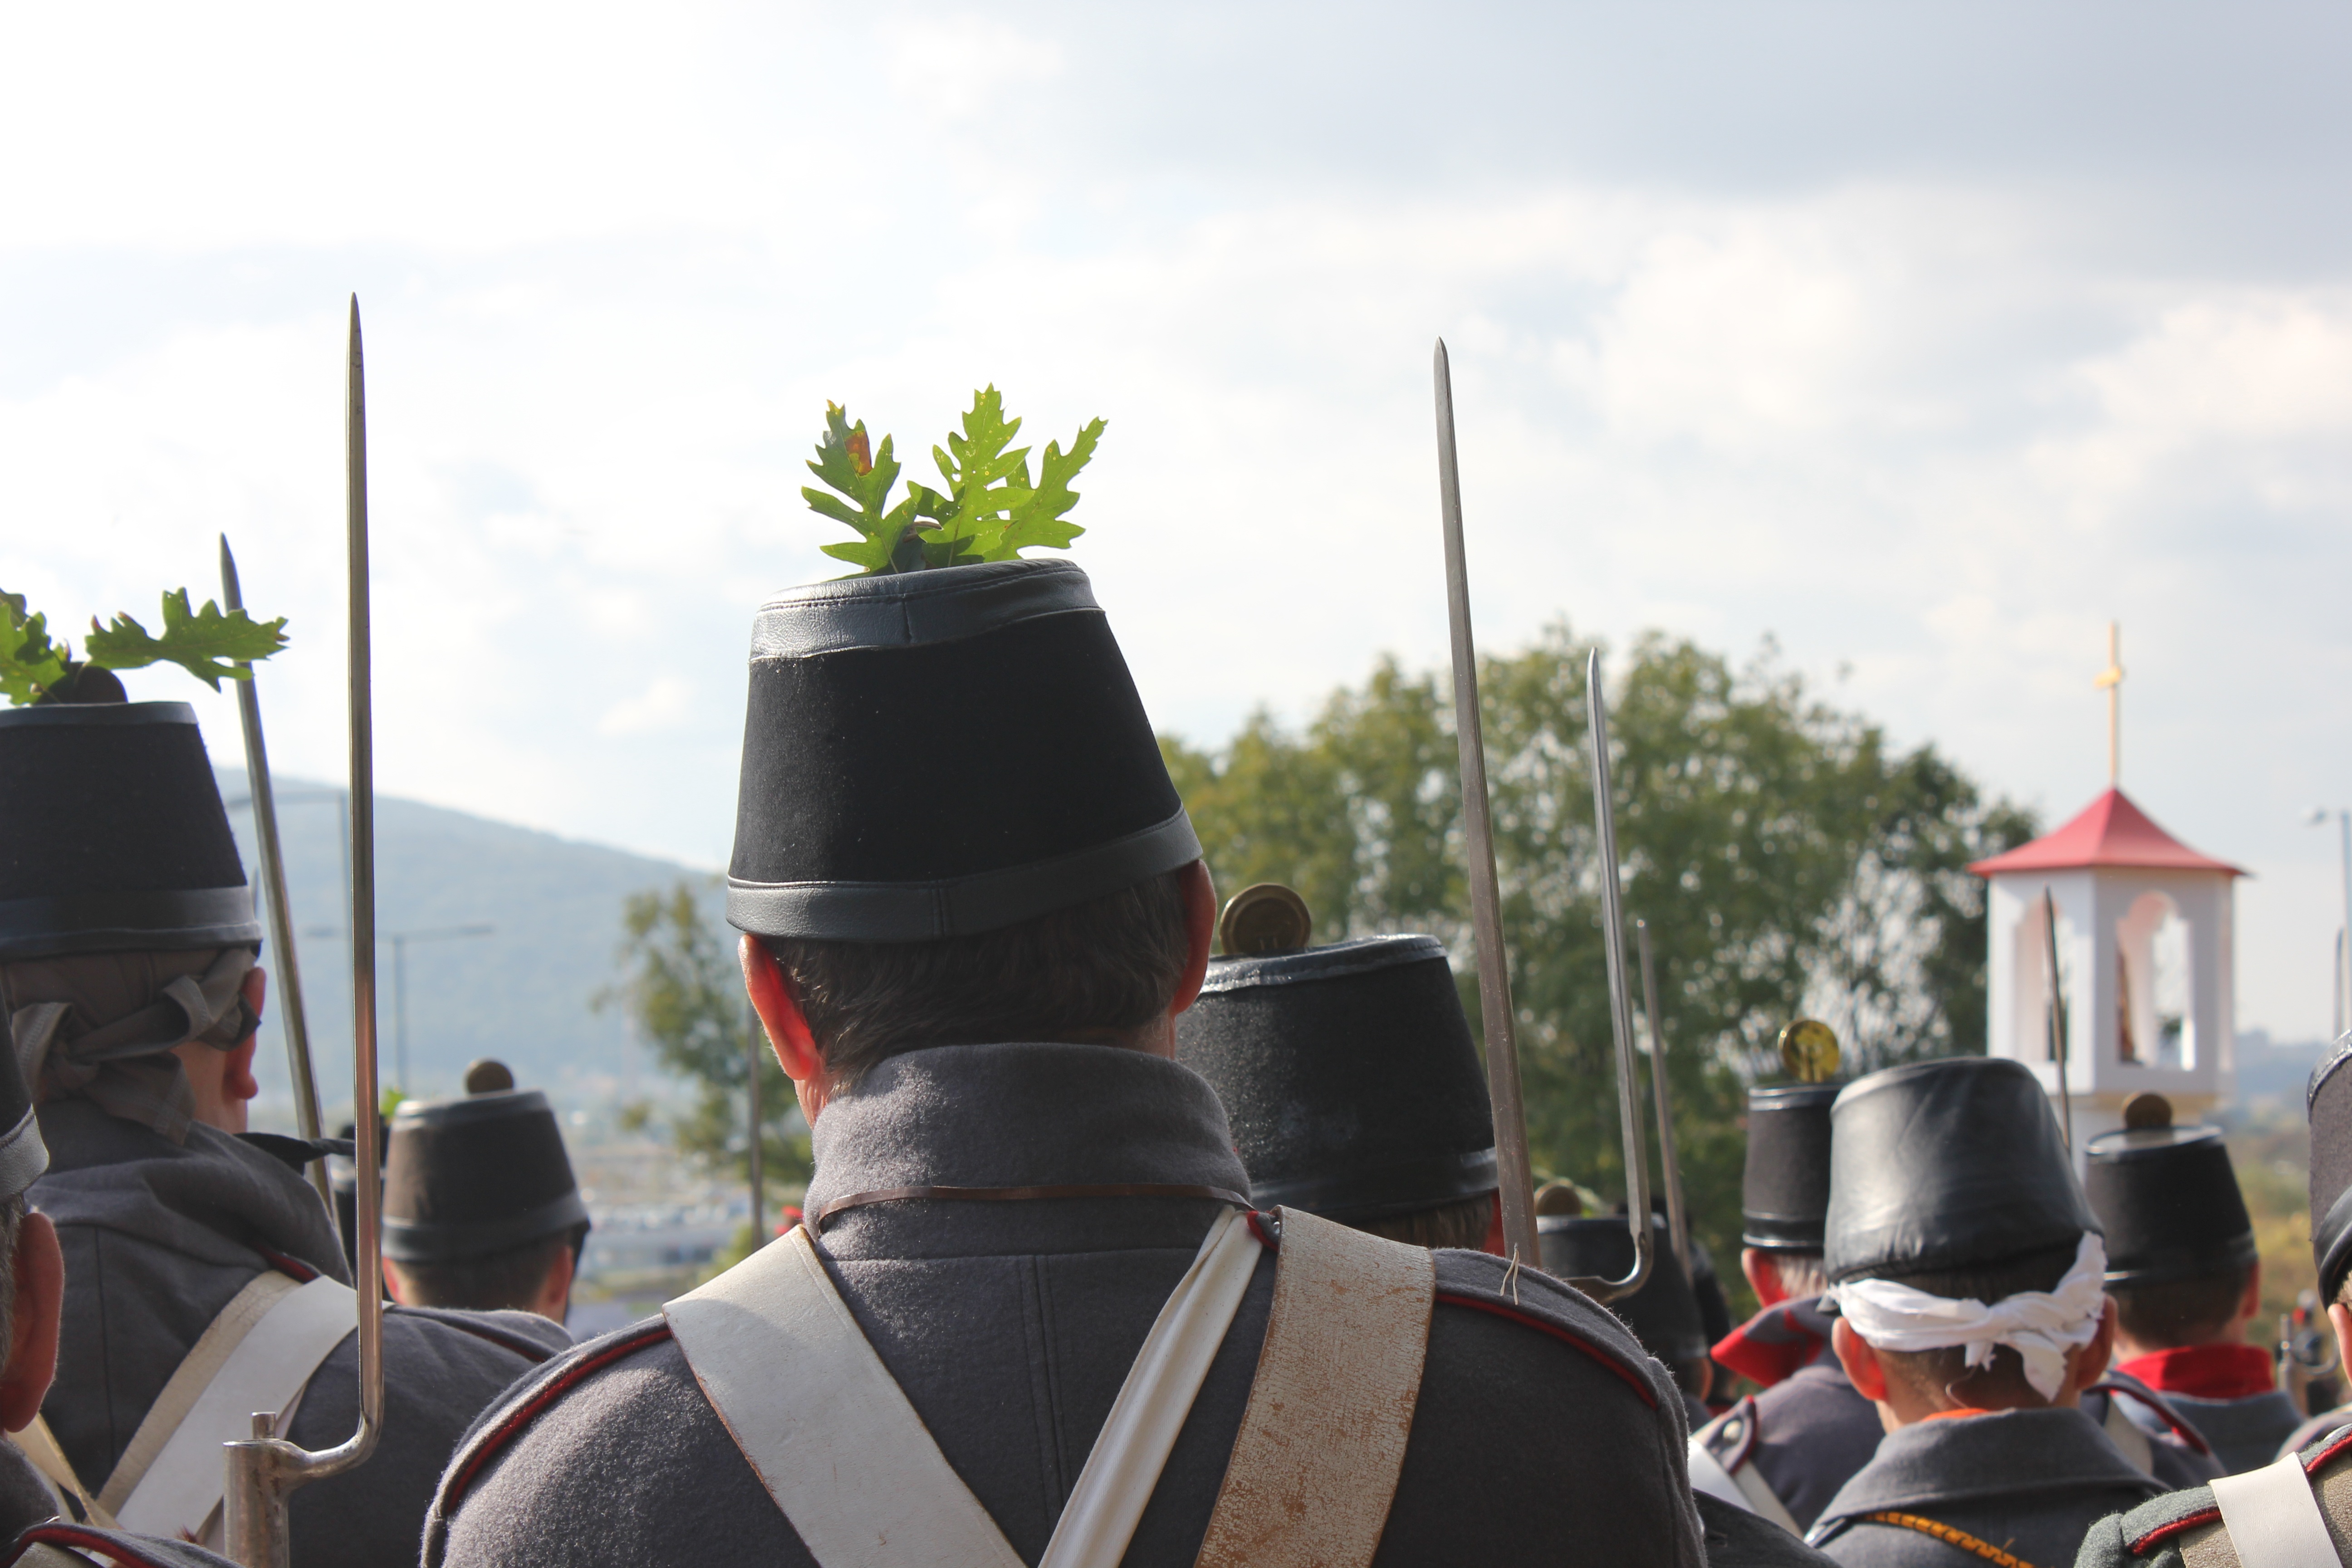
military, soldier, history, ticket